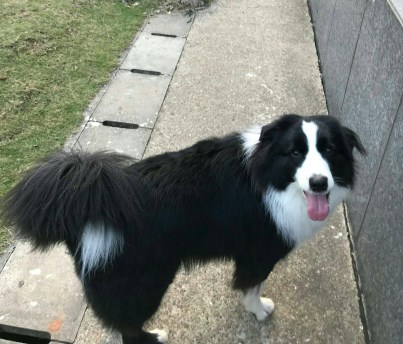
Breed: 2594-n000109-Border_collie